Donna Troy

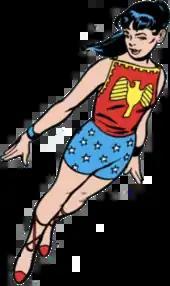
Wonder Girl's original costume was patterned after Wonder Woman's. Art by Bruno Premiani, from "The Brave and the Bold" #60 (June 1965).

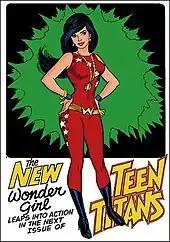
Wonder Girl adopts her classic red costume—and the secret identity Donna Troy—in "Teen Titans" #22 (July–August 1969). Art by Nick Cardy.

In May 1947's "Wonder Woman " #23 written by William Moulton Marston and illustrated by Harry G. Peter, the titular heroine (also known as Diana) is shown in flashback having adventures as a little girl. Twelve years later in April 1959's "Wonder Woman" #105, writer Robert Kanigher reprised the formula, this time featuring a flashback tale of Wonder Woman when she was a teen. Playfully dubbed "Wonder Girl" by another character, this teenaged version would return several times in flashback stories over the next several years, paralleling similar exploits of Superboy, the teen persona of DC Comics' flagship hero Superman. After the shake-up in the comics industry caused by Fredric Wertham's "Seduction of the Innocent," DC Comics sought to make the adventures of Wonder Woman appear more wholesome and family-friendly. The result was August 1961's "Wonder Woman" #124 (also by Kanigher and Andru), which kicked off a series of out-of-continuity "Impossible Tales" in which Wonder Woman appeared alongside the teen "Wonder Girl" version of herself, as well as a toddler version called "Wonder Tot", and her mother Queen Hippolyta, creating a "Wonder Family".